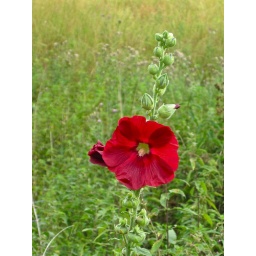
A bright red flower growing in Hinxton, UK.